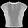
Label: Shirt